Trepanation in Mesoamerica

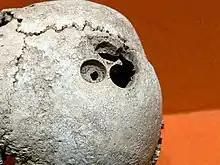
Human skull with evidence of trepanation found at Monte Albán in Oaxaca, Mexico.

Trepanation in Mesoamerica has been practised by a number of pre-Columbian cultures in the Mesoamerican region, dating from at least the mid-Preclassic era (ca. 1500 BCE), and continuing up to the late Postclassic, or ca. 1200 CE.